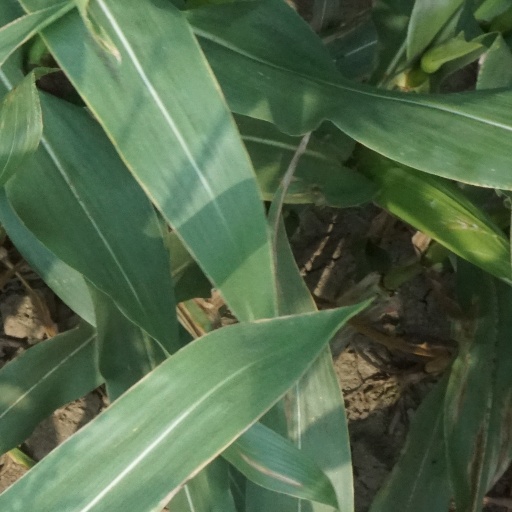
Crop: maize; corn